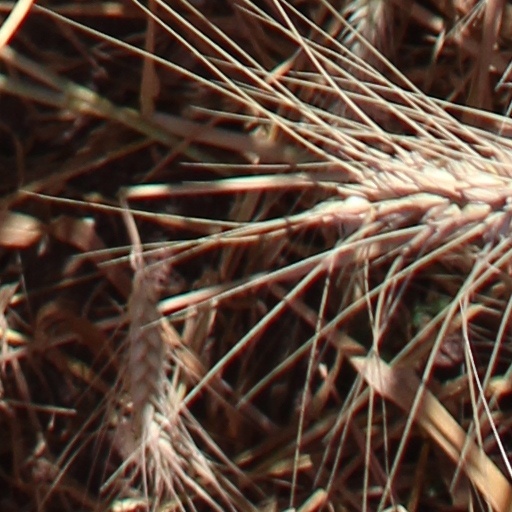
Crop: wheat